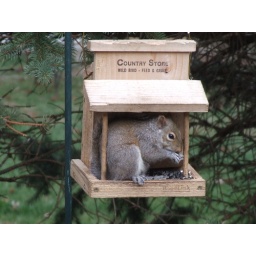
This guy made himself right at home in one of my bird feeders.